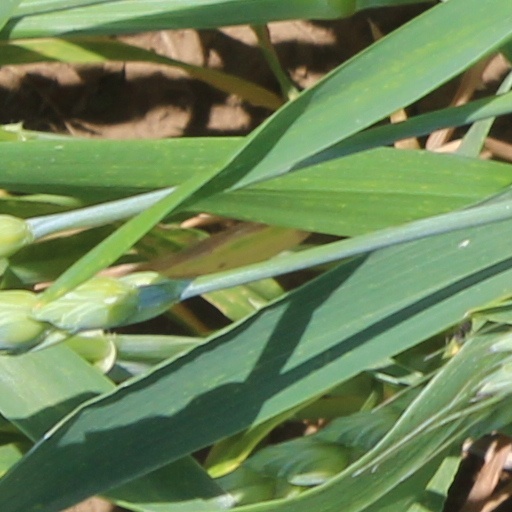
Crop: wheat